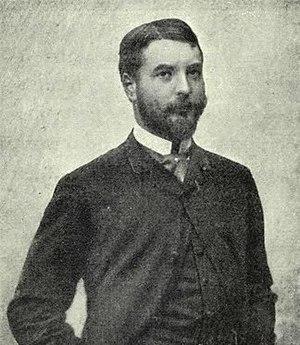
Louis Gonse, né le 16 novembre 1846 et décédé le 19 décembre 1921, est un historien de l'art, rédacteur en chef de la Gazette des beaux-arts, membre du Conseil supérieur des Beaux-Arts, vice-président du Conseil des Musées nationaux, vice-président de la Commission des monuments historiques.